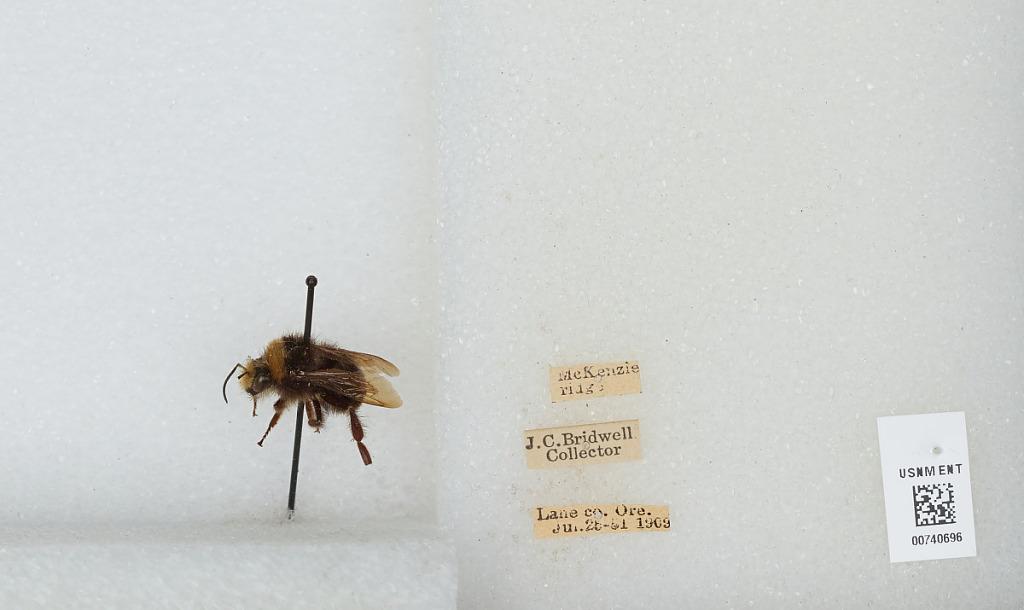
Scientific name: Bombus (Pyrobombus) vosnesenskii Radoszkowski
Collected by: J. Bridwell
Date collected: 1909-7-25
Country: United States
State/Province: Oregon
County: Lane
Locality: McKenzie Ridge
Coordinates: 44.1753, -122.163